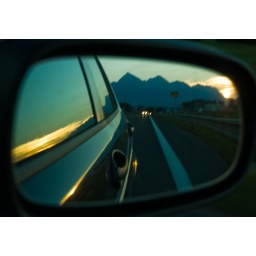
A reflection of the High Tatra mountains in the mirror of a SAAB 9-5.